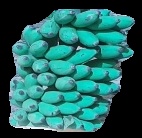
Variety: elakki-bale
Grade: grade3